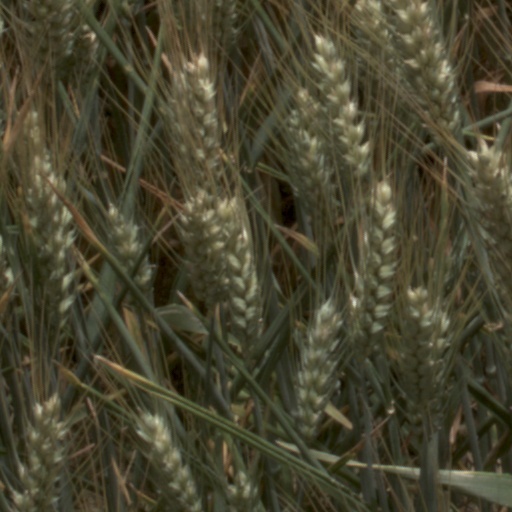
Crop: wheat